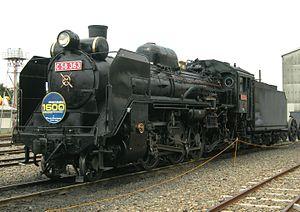
La ligne Akō est une ligne de train japonaise exploitée par la West Japan Railway Company. Cette ligne relie Aioi à Okayama. La ligne commence par une bifurcation de la ligne Sanyō en gare d'Aioi. La ligne est à nouveau connecter à la ligne Sanyō à partir de la gare de Higashi-Okayama. La ligne dans sa grande majorité, longe la mer intérieure de Seto. De la gare d'Aioi à la gare de Banshū-Akō, la ligne fait partie du réseau urbain du Kinki. Au-delà, jusqu'à Higashi-Okayama, elle fait partie de la section JR West d'Okayama.